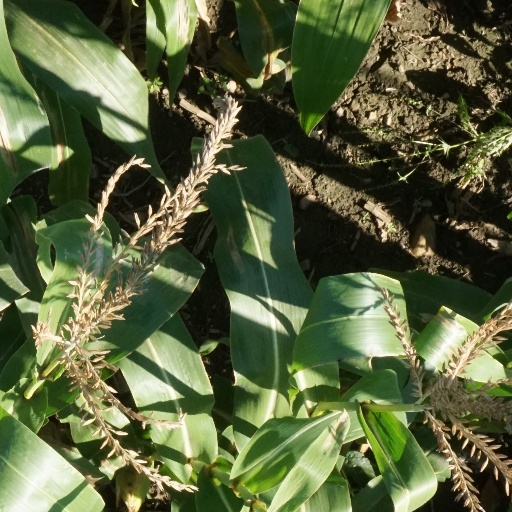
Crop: maize; corn